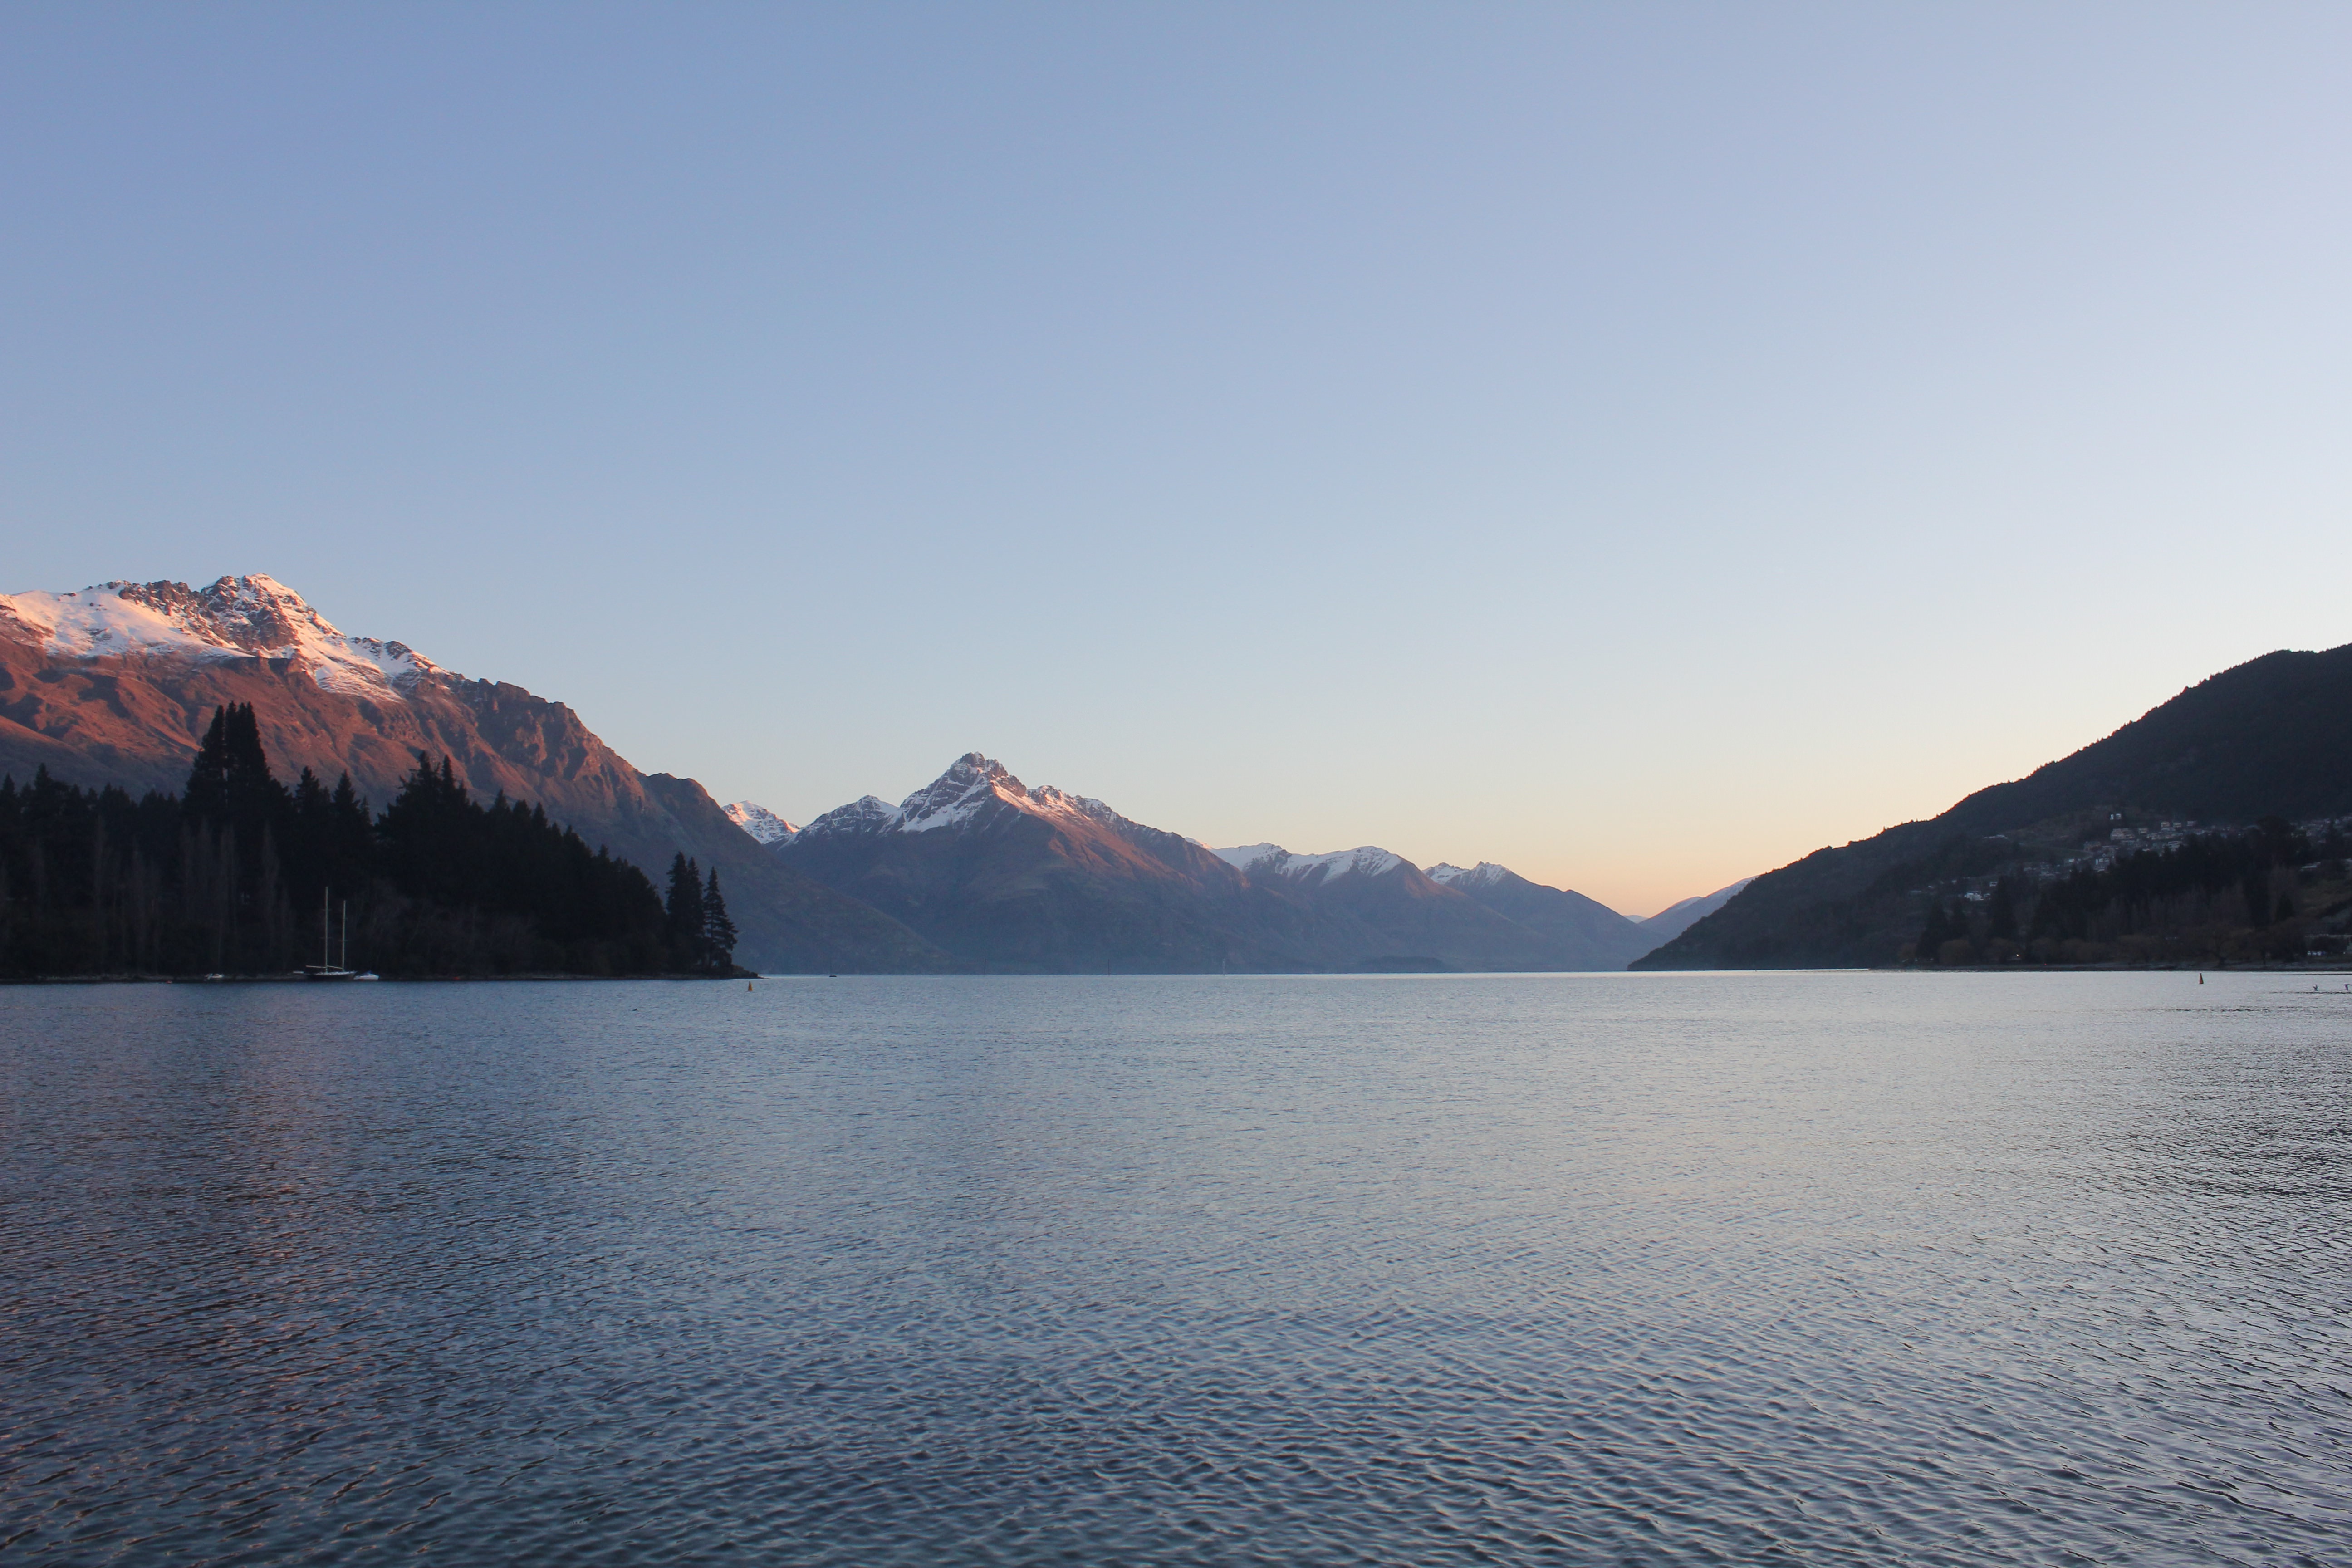
landscape, sea, mountain, snow, morning, lake, mountain range, dusk, reflection, bay, fjord, reservoir, body of water, loch, crater lake, landform, mountainous landforms